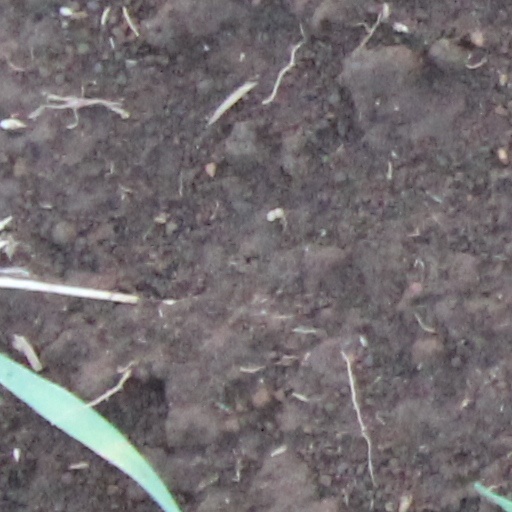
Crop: wheat